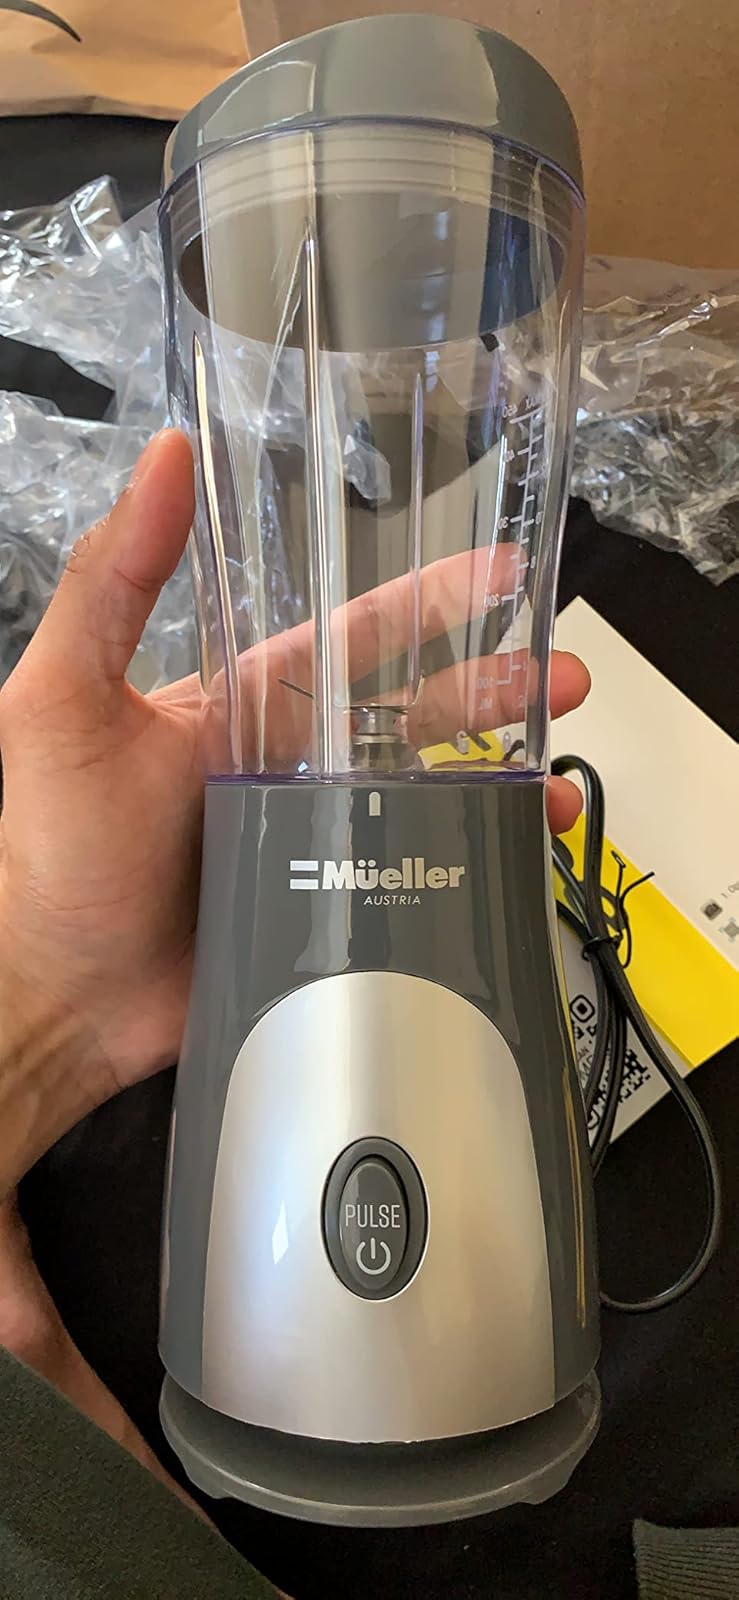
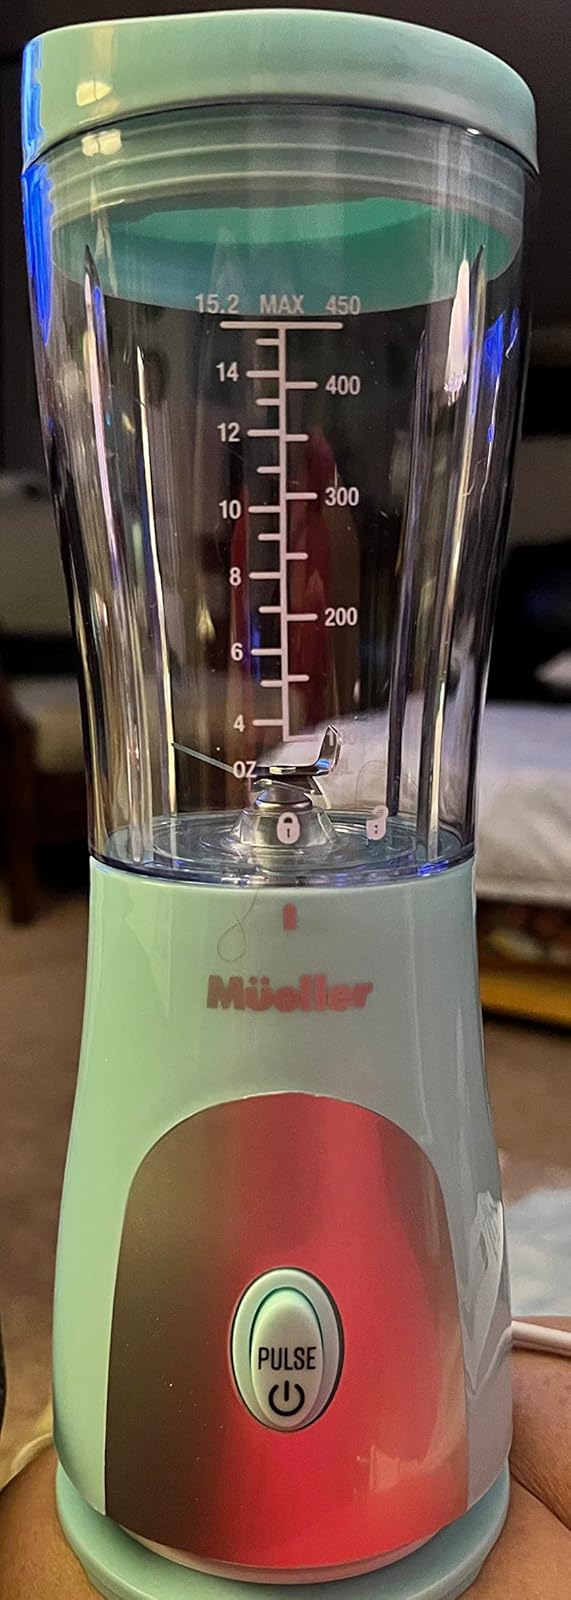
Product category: items_blender
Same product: no